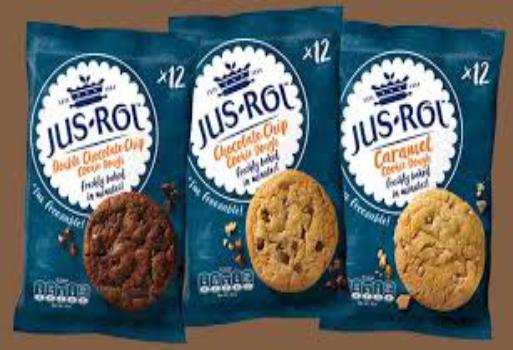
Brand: Jus-Rol
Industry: Food